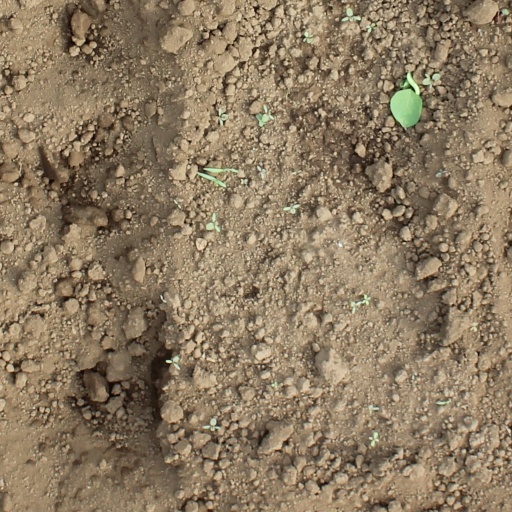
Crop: soybean